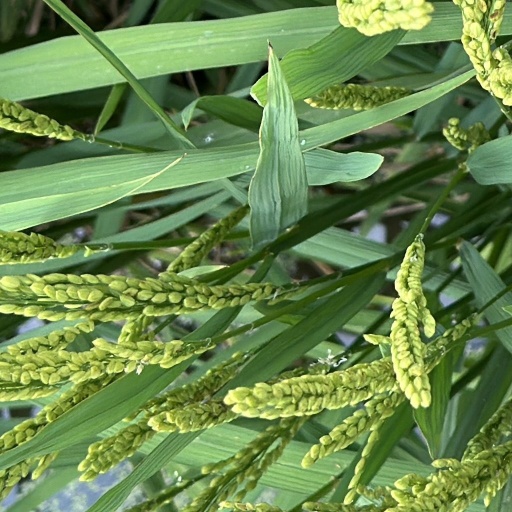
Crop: rice